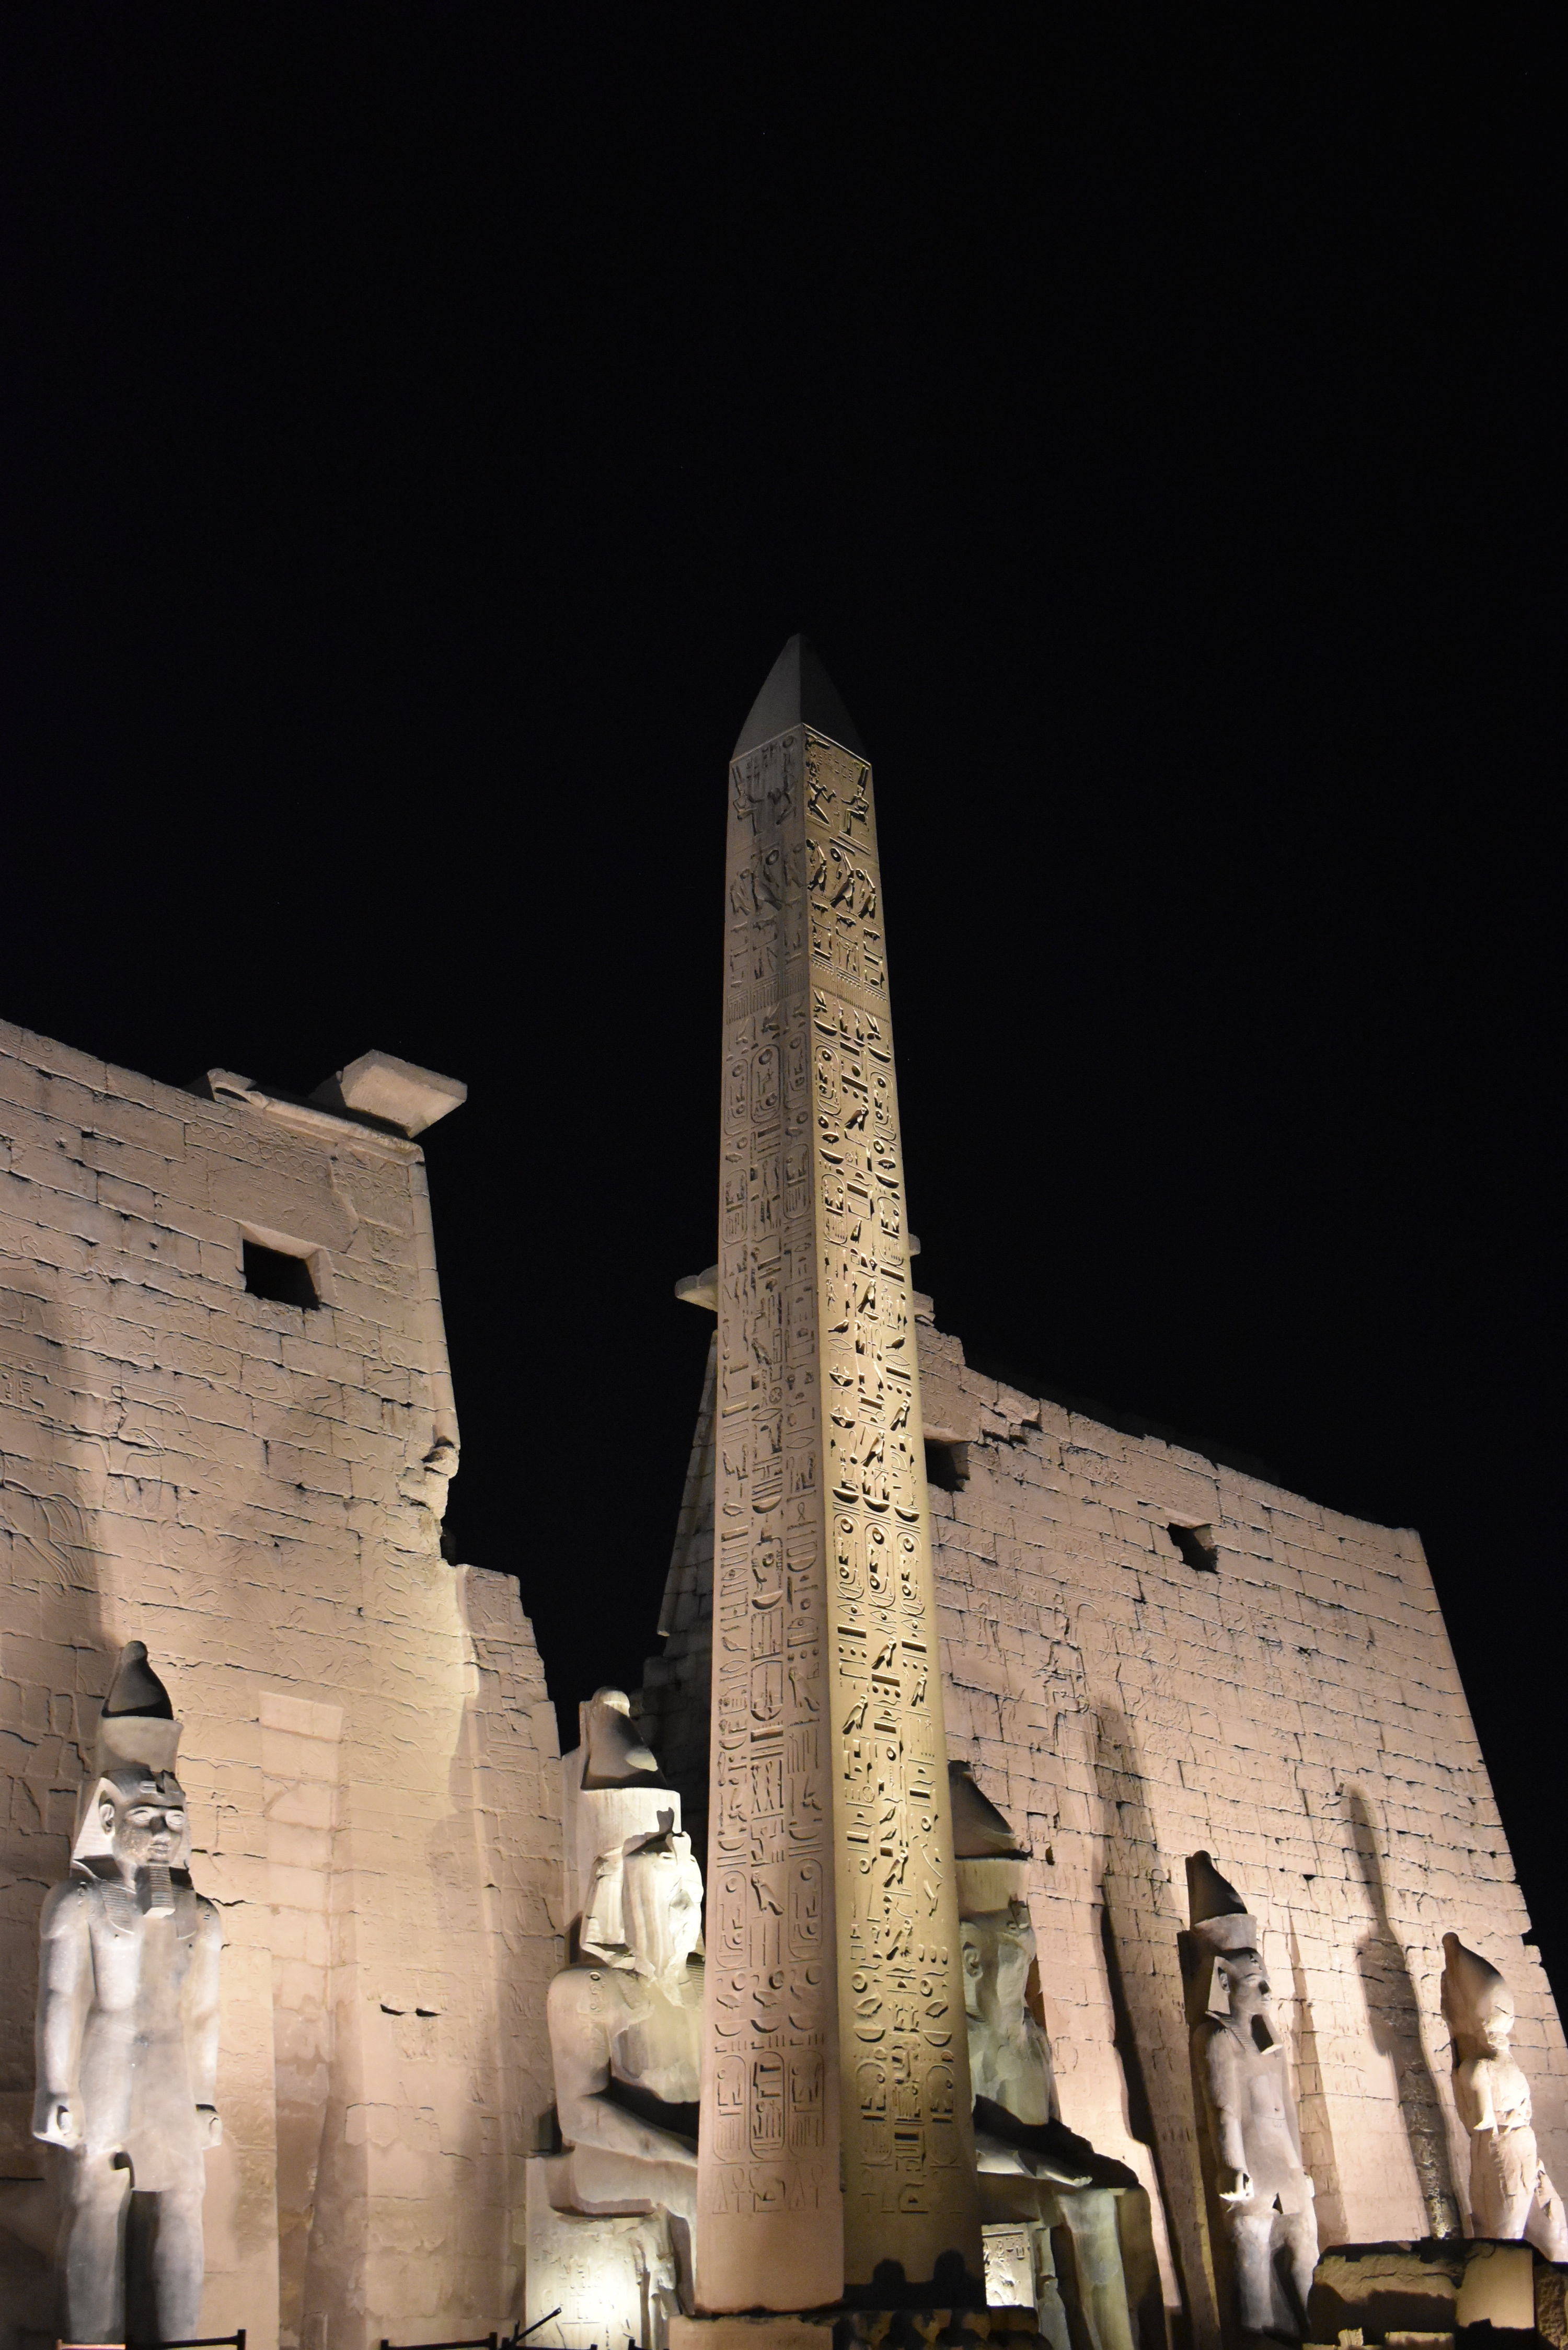
nature, architecture, landmark, light, night, building, tower, historic site, sky, ancient history, history, column, obelisk, facade, ruins, medieval architecture, city, tourism, place of worship, monument